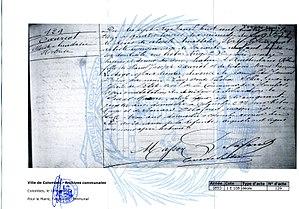
Acte de décès d'Alceste Coeuriot, communiqué par les Archives Municipales de Colombes le 10 mai 2012, publié avec leur aimable autorisation TranscriptionDu dix sept Avril mil huit cent quatre vingt treize à quatre heures dix minutes du soir, acte de décès de Alceste Anastasie Hortense Cœuriot artiste lyrique, âgé de soixante-neuf ans, décédé en son domicile rue Victor Hugo 232, hier à onze heures et demie du soir, native d’Amsterdam (Hollande) fille de Paul Joseph Cœuriot et Victoire Marie Françoise Lestage, époux décédés, divorcée de Jean Vital Jammes Dressé par nous Co??? Oreste Eléonor Sellier, maire officier de l’état-civil de la commune de Colombes, après constatation du décès sur la déclaration de Pascal Masson, artiste lyrique, âgé de cinquante quatre ans, domicilié à Colombes, 232 rue Victor Hugo et de Léonard Delafond, maçon, âgé de trente-trois ans, domicilié à Colombes, avenue du
Alceste Anastasie Hortense Cœuriot est une cantatrice française, mezzo-soprano. Elle a conduit sa carrière professionnelle entre 1850 et 1888 sous le nom de scène d'Ismaël, qu'elle avait épousé en 1852 à Lyon, et dont elle a divorcé en 1885.